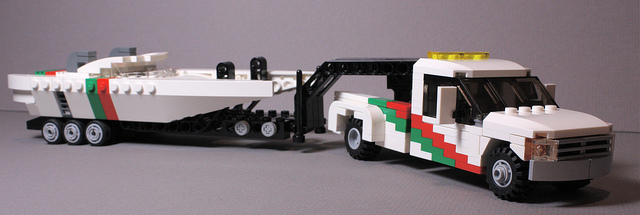
user: Given an image and a question. Answer the question in a short answer. Question: What are the materials used for making this toy shown in this photo? Short Answer:
assistant: legos